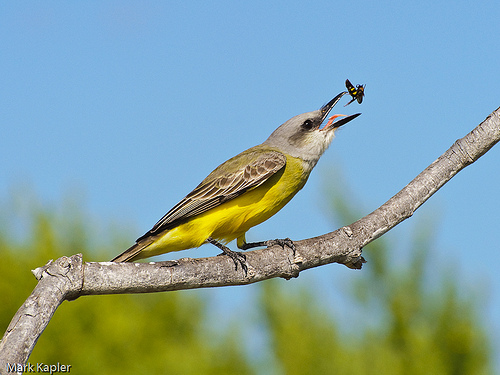
small bird with yellow breast, belly and flank, brown with white wings, light grey throat, dark grey throat patch and medium grey crown, beak is long and pointed with a slightly curved tip.
this bird has a grey crown, a sharp bill, and a golden bellya small bird with a grey head and nape, with yellow and grey covering the rest of its body, the bill is short and pointed, and black tarsus and feet.
this bird has a slightly long body and is yellow on the breast and abdomen and grey on the back and wings, the head is grey and slightly darker around the eyes.
this bird has a yellow belly, gray head, and gray wings with some yellow feathers on it.
this bird has wings that are brown and has a yellow belly
this bird has a long pointed bill, a yellow breast, belly, and abdomen, and a grey head.
this particular bird has a belly that is yellow with gray and brown wings
this bird has a bright yellow breast and a black billthe bird has a yellow breast and body, with a grey head and dark bill.
Species: Tropical Kingbird